National Museum Institute of the History of Art, Conservation and Museology

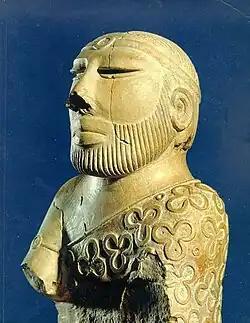

The National Museum Institute of the History of Art, Conservation and Museology was established on 27 January 1989, under the Societies Registration Act by the Ministry of Culture, Government of India for providing facilities for advanced studies and research in the field of art and cultural heritage. The institute was given the status of a deemed university by the Ministry of Human Resource Development on 28 April 1989.